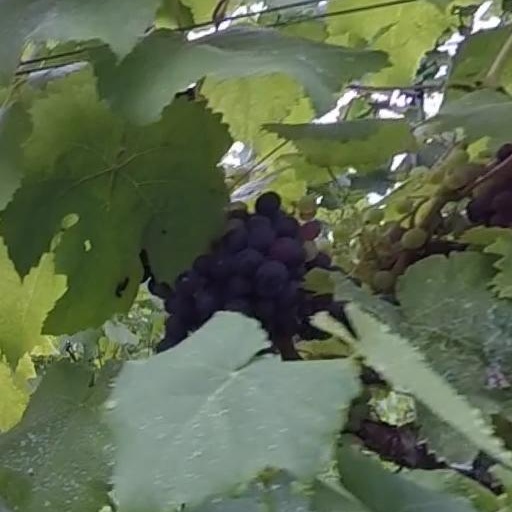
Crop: grape